On the Art of the Cinema

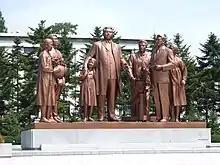
A Bronze statue of Kim Il Sung and six other people with a camera, a flower basket and a notebook.

After graduating from Kim Il Sung University in 1964, Kim Jong Il devoted himself to cultural, ideological and propaganda work at the Department of Organization and Guidance of the Central Committee of the party. Although Kim is known to have been privately interested in Hollywood films, he forbade discussion on foreign film concepts at the Aesthetic Review Meeting, an important annual film conference. After he had ordered the entire conference archive to be destroyed, Kim urged participants to be exclusively concerned with the teachings of Kim Il Sung and the party in creative work. Since then, Kim Jong Il's influence in film and literary administration grew, and he resisted liberal artistic influence from the de-Stalinizing Soviet Union. From 1968, Kim began to work on film adaptations of guerrilla plays originating from the 1930s. Kim had personally guided the production of films, such as "Sea of Blood", (parts one and two, 1969), "The Fate of a Self-Defence Corps Man" (1970) and "The Flower Girl" (1972). Afterwards, Kim Jong Il began producing revolutionary operas. Kim had worked in the government arts administration for almost ten years by this time. He then wrote a series of essays based on speeches he had given to directors and screenwriters over the preceding five years, and published it as "On the Art of the Cinema" on April 11, 1973. It was his first major work. Through the rest of the 1970s, Kim continued to oversee cultural activities.